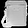
Label: Bag